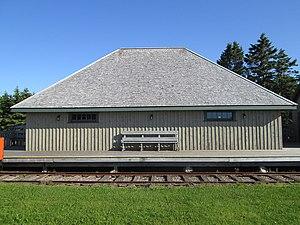
Elmira est une communauté de l'Île-du-Prince-Édouard au Canada. Elle est située dans le Lot 47 du comté de Kings, au nord-est de Souris.